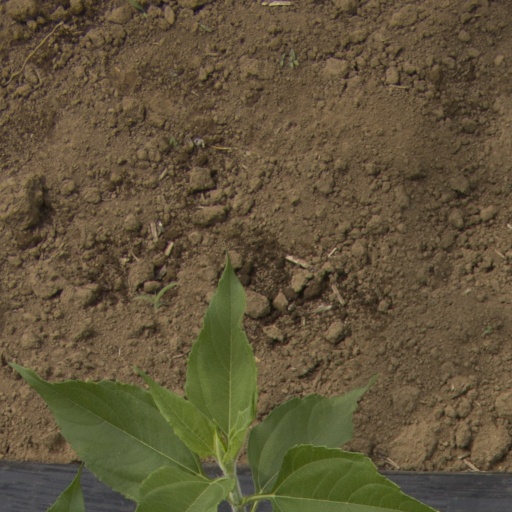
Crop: Jerusalem artichoke